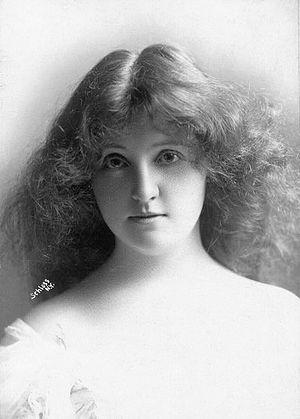
Laura Hope Crews est une actrice américaine, née à San Francisco le 12 décembre 1879, décédée à New York le 12 novembre 1942.